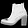
Label: Ankle boot